2007 South Korea oil spill

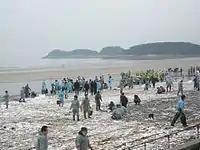
Volunteers cleaning up

It has been reported that the regional office of the Ministry of Maritime Affairs and Fisheries had twice tried to warn the barge captain that the barge was too close to the tanker two hours before the incident but was unable to do so. The barge captain is also under investigation for moving through the area in rough weather. The tanker is reported to have been at anchor when it was hit by the barge, which had broken free from its towing lines.